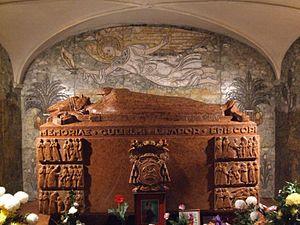
Bienheureux baron Vilmos Apor, est un évêque hongrois tué en 1945 par un soldat russe alors qu'il défendait un groupe de femmes réfugiées à l'évêché de Györ.